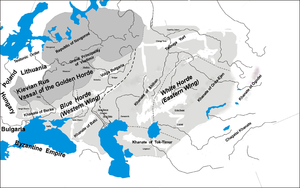
Saraï, également translittéré Saray, son nom complet étant Sarai Batu fut la capitale des khans de la Horde d'or, pays des Tatars, après sa fondation par Batu, petit-fils de Gengis Khan, vers 1240. Elle était située sur la basse Volga, près de Volgograd, sur le territoire de l'actuelle Syelitryennoye dans l'actuel Oblast d'Astrakhan.